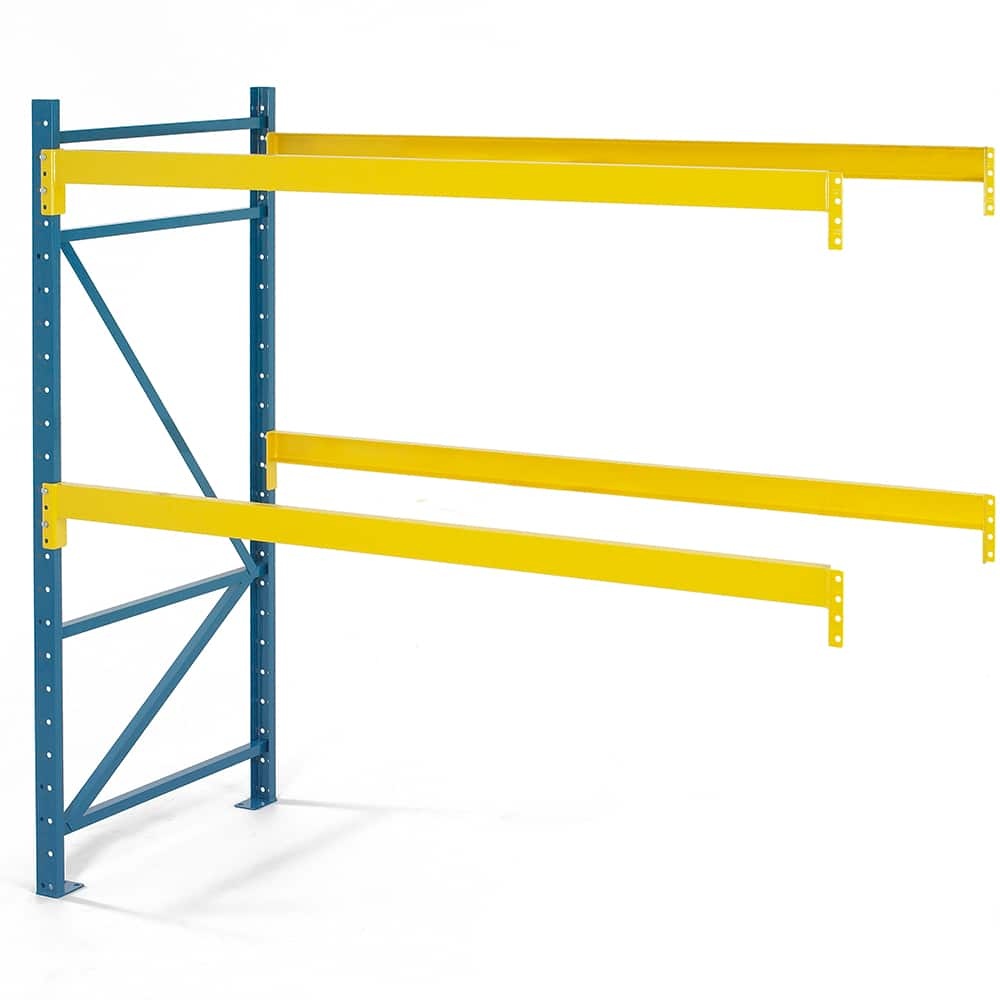
Steel King - Storage Racks; Type: Pallet Rack Add-On Unit ; Width (Inch): 120 ; Height (Inch): 144 ; Depth (Inch): 36 ; Number of Bays: 1 ; Color: Blue; Yellow
Item #: 12076857 Brand: Steel King Model #: 3L361443L120A Product Specifications Storage Racks; Type: Pallet Rack Add-On Unit ; Width (Inch): 120 ; Height (Inch): 144 ; Depth (Inch): 36 ; Number of Bays: 1 ; Color: Blue; Yellow Type Pallet Rack Add-On Unit Width (Inch) 120 Height (Inch) 144 Depth (Inch) 36 Number of Bays 1 Color Blue; Yellow Capacity 3320 Load Capacity (Lb.) 39990.000 Number of Shelves 2 Additional Information Series: SK3000?; Finish: Powder Coat Paint; Warranty: Limited; Vertical Adjustment: 2" Increments; Beam Color: Yellow; Steel Strength: 50,000 PSI Min.; Assembly: Unassembled Depth (Decimal Inch) 36
Brand: Steel King
Category: Business & Industrial > Material Handling > Pallets & Loading Platforms